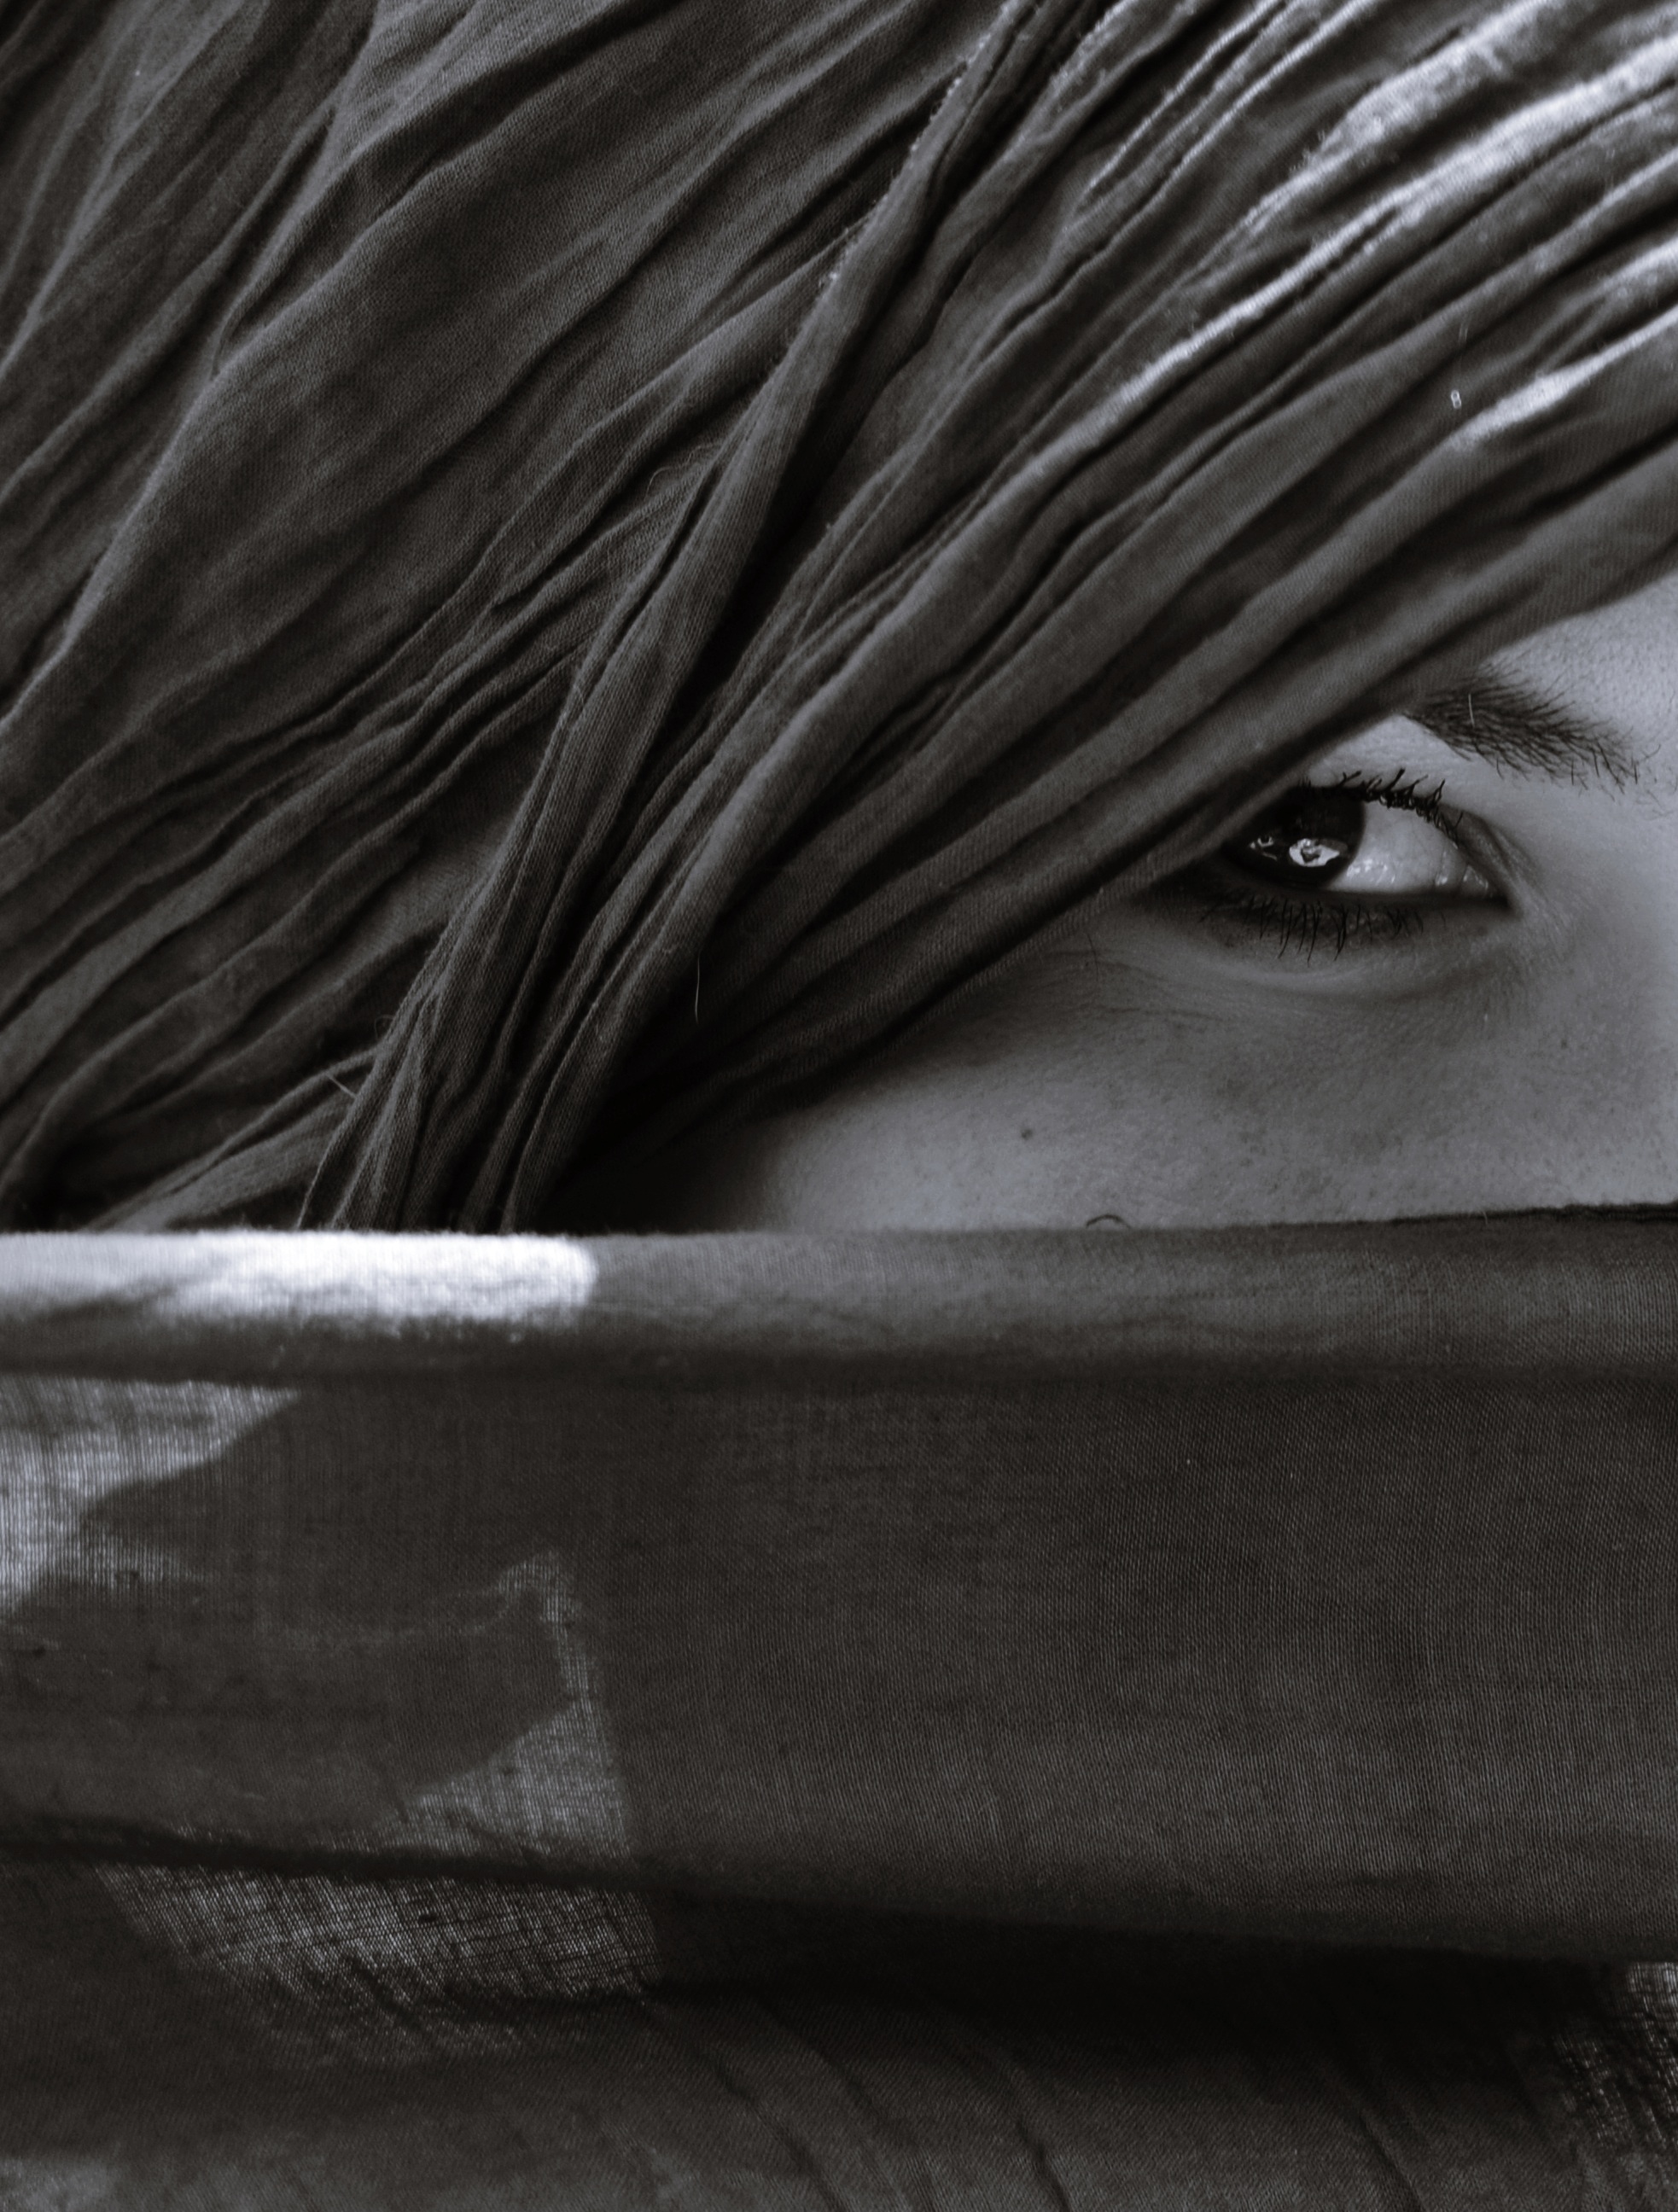
black and white, girl, woman, white, leather, photography, female, fur, brown, black, monochrome, lady, scarf, material, close up, textile, drawing, islam, muslim, arab, monochrome photography